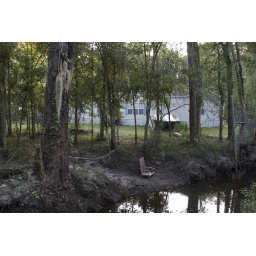
What it looks like at my house without 2 1/2 feet of water around it.